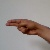
The image shows a hand gesture representing the letter 'H' in Indian Sign Language.